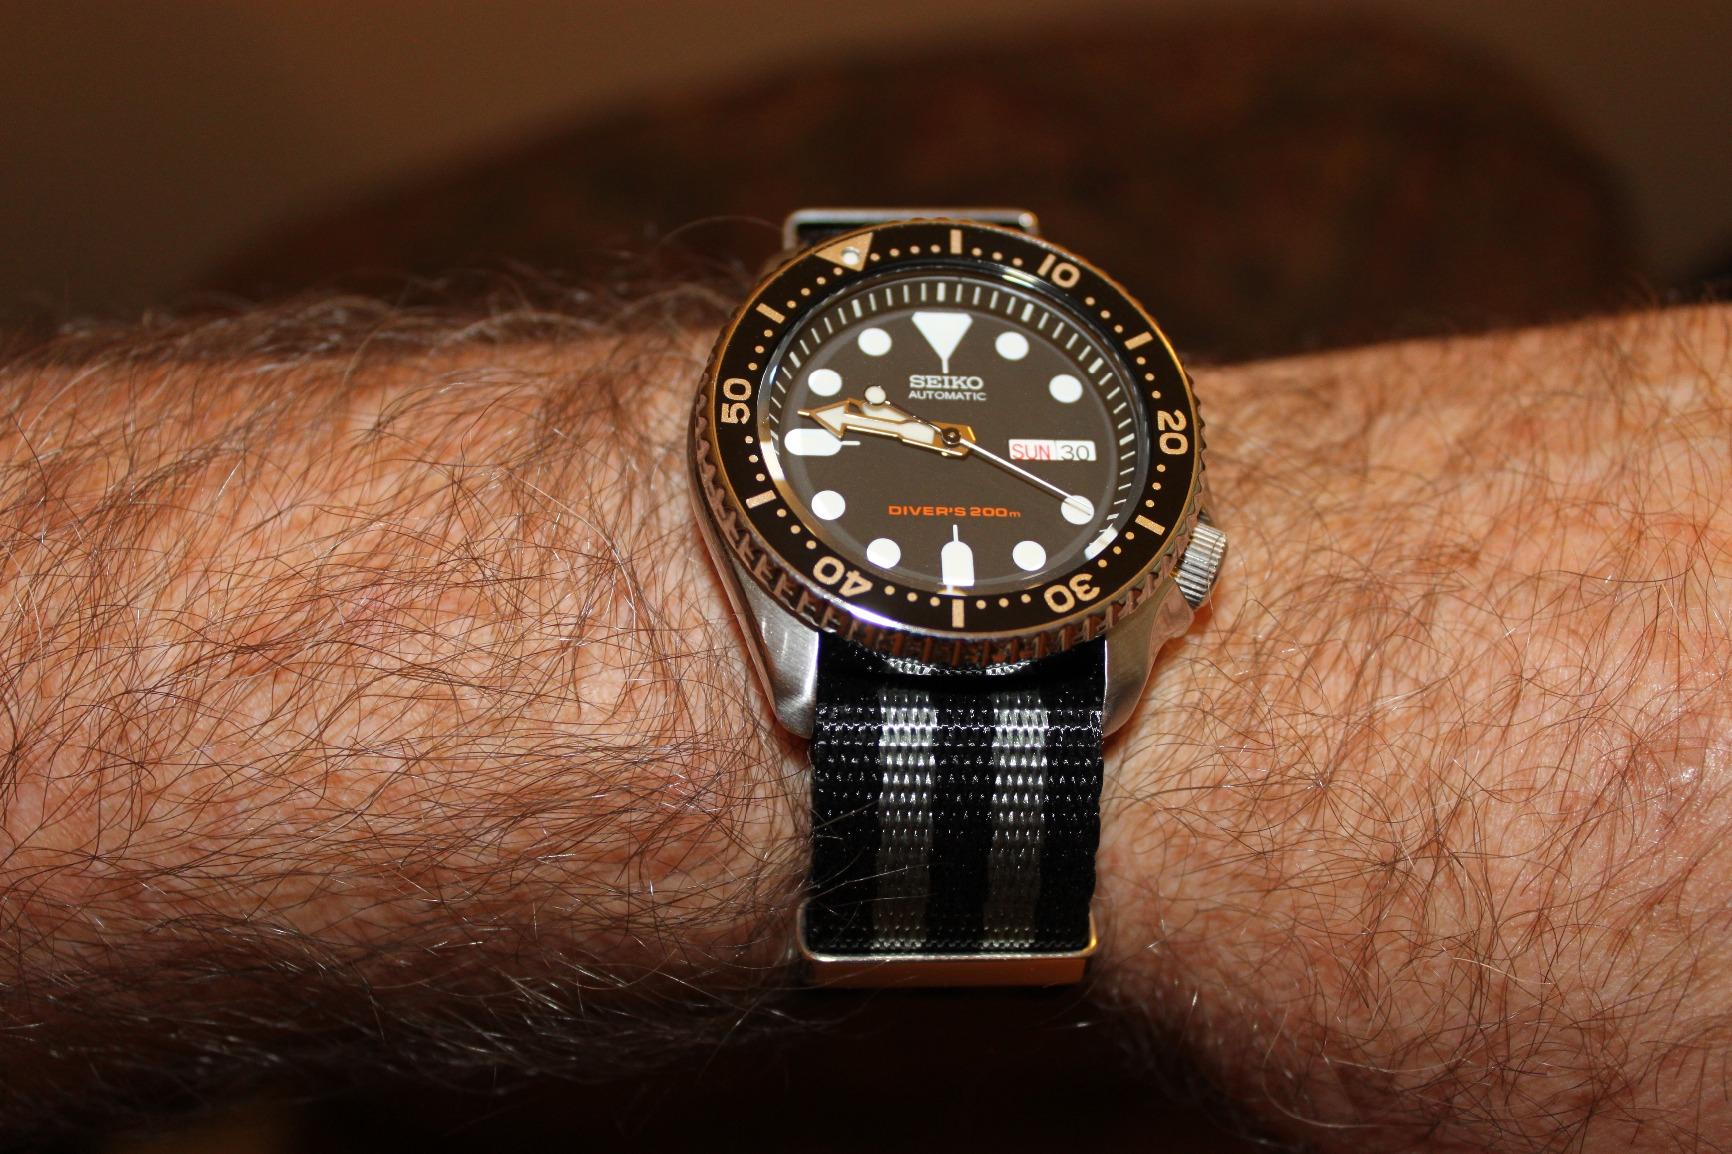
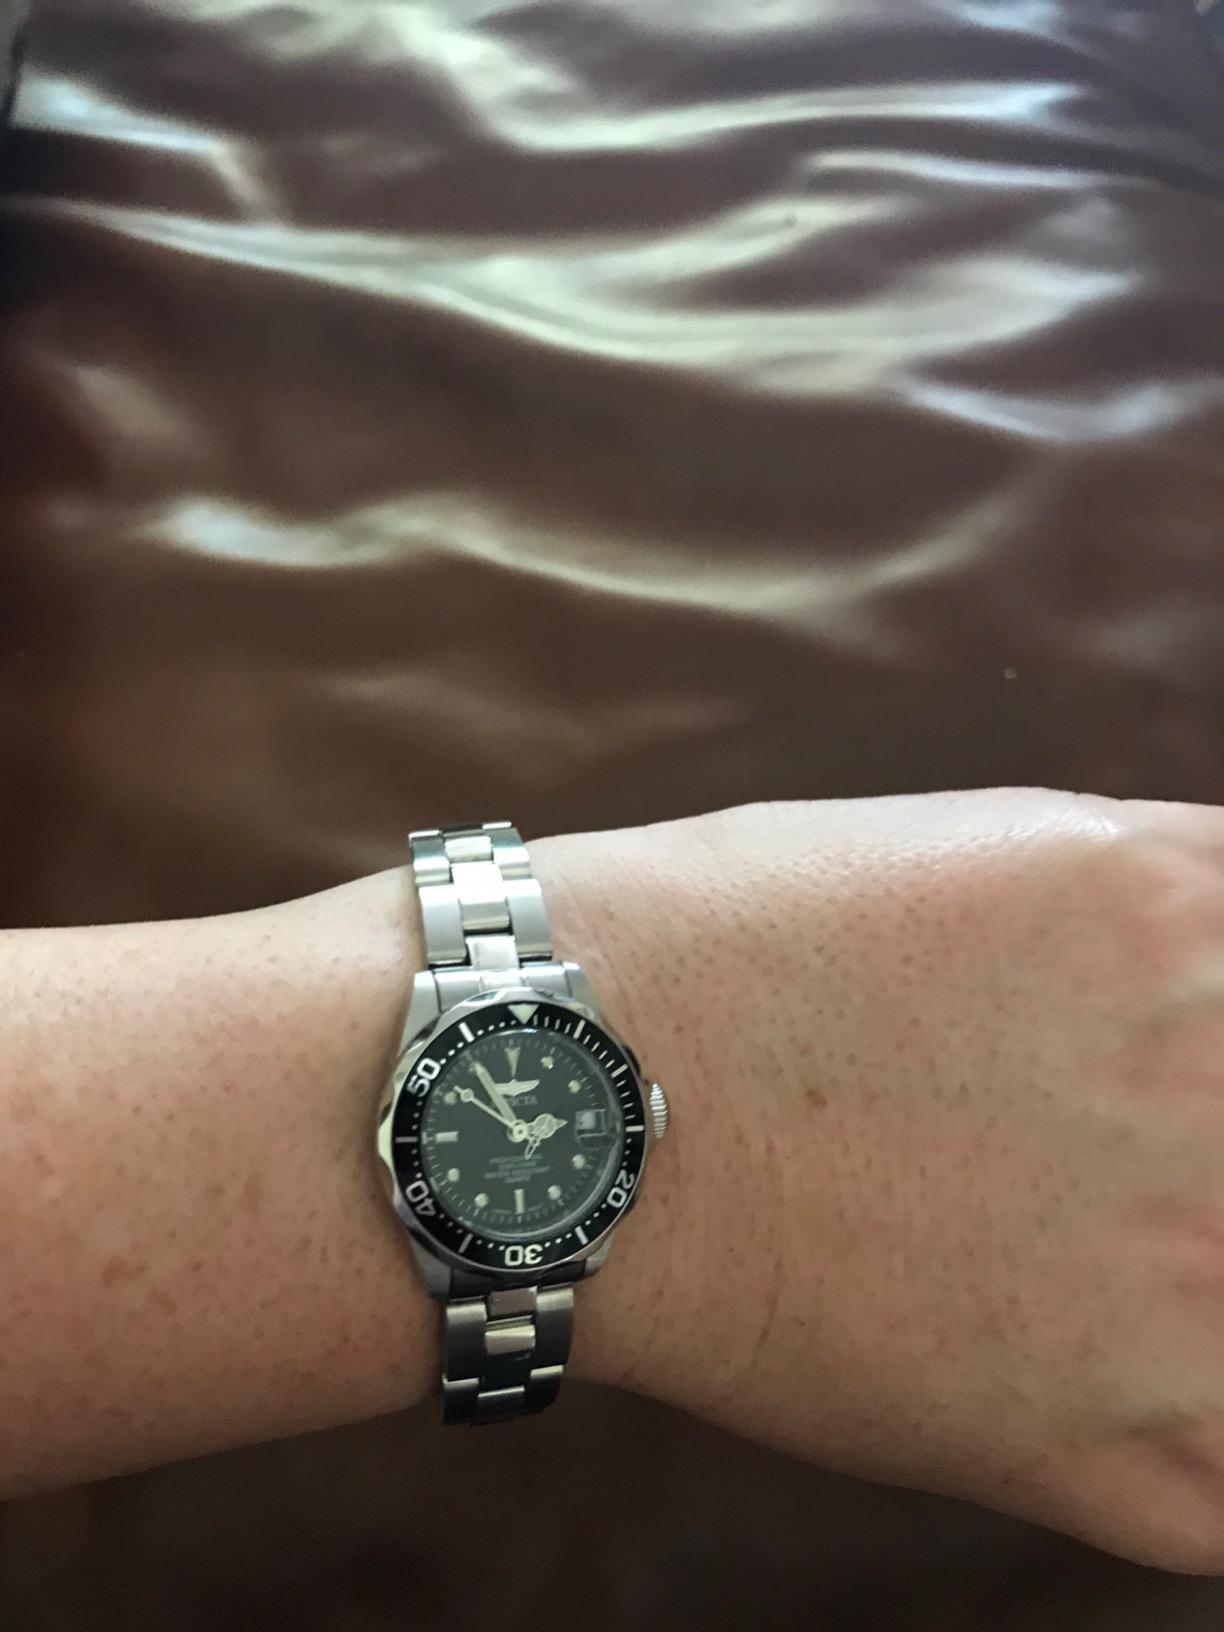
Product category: accessories_watch
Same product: no